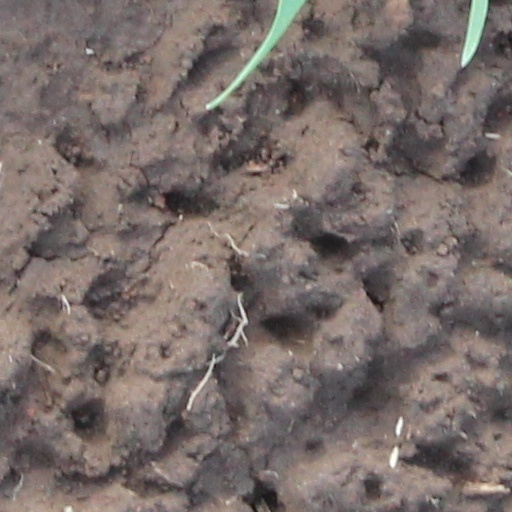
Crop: wheat